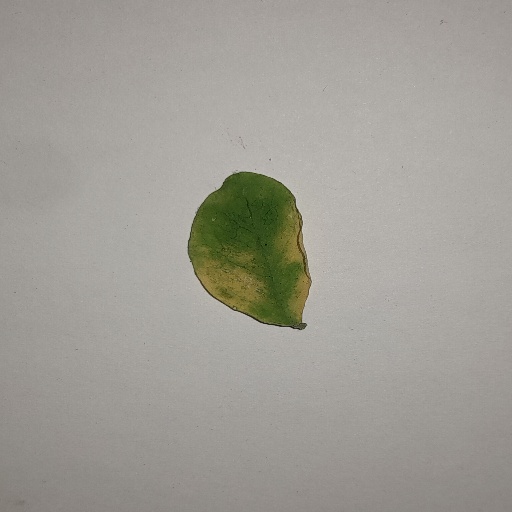
Species: Sojina
Leaf condition: Yellow Leaf